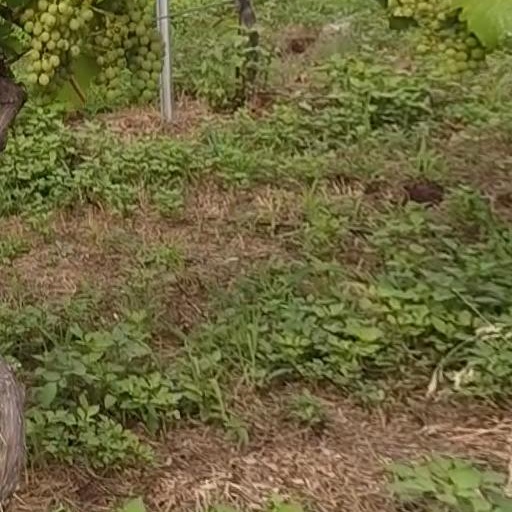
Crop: grape